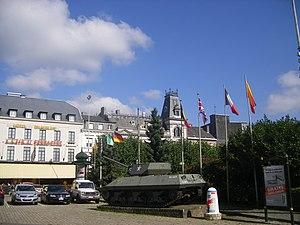
Char américain et borne sur la voie de la Liberté à Arlon (Belgique).
Cette liste non exhaustive recense les bornes routières de la voie de la Liberté, mémoriaux de guerre dont la majeure partie retrace l'itinéraire suivi par la 3ᵉ armée américaine commandée par le général Patton.
La voie de la Liberté est une voie commémorant la victoire des Alliés et la libération de la France, de la Belgique et du Luxembourg pendant la Seconde Guerre mondiale. Elle est matérialisée par une série de bornes kilométriques le long du réseau routier entre Sainte-Mère-Église et Utah Beach, en Normandie, et Bastogne, dans la province belge du Luxembourg, marquant l'itinéraire suivi par la 3ᵉ armée américaine commandée par le général Patton.